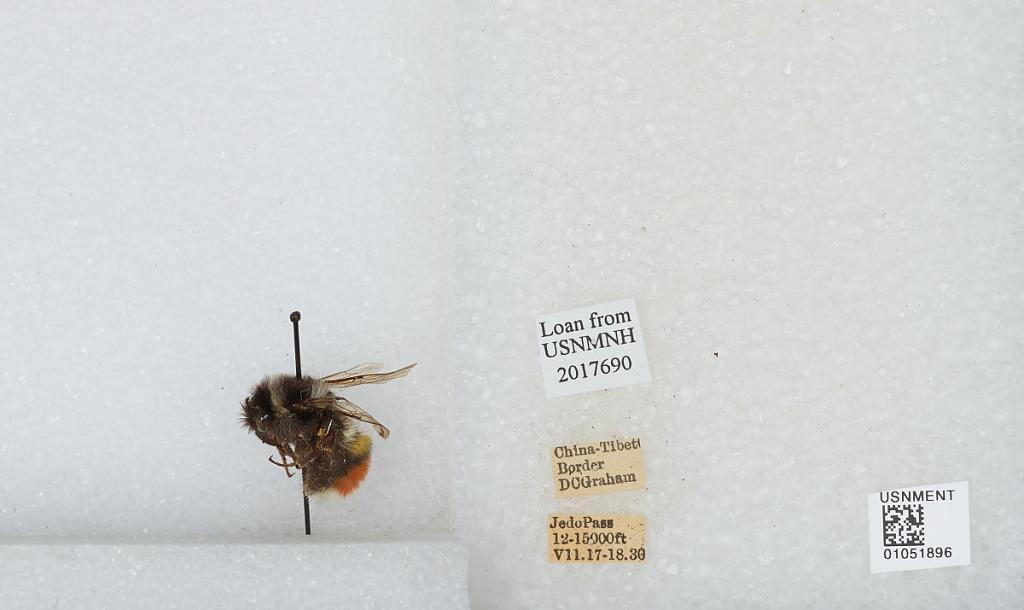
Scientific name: Bombus sp.
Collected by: D. Graham
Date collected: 1930-7-17
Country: China
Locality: Jedo Pass, China Tibet border